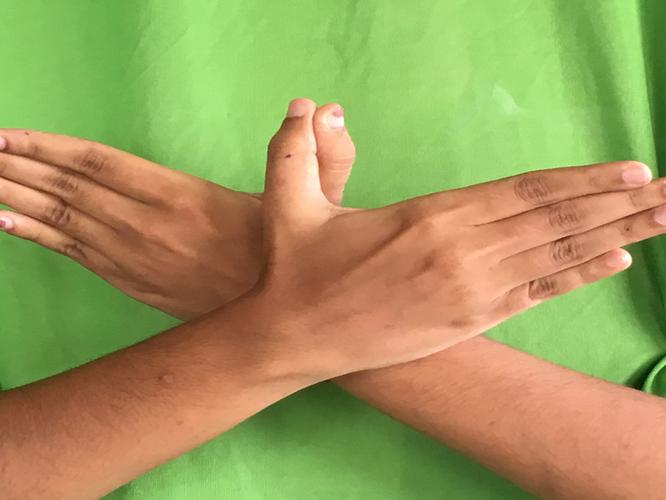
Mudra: Garuda
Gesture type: double_hand